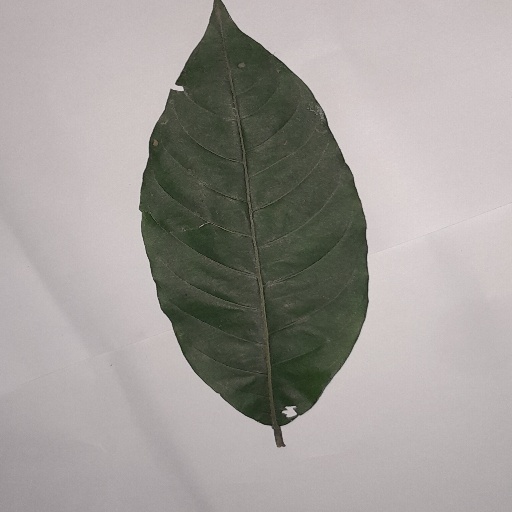
Species: HariTaki
Leaf condition: Shot Hole